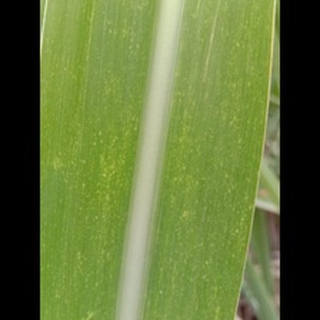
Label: sugarcane_mosaic